Bliss (photograph)

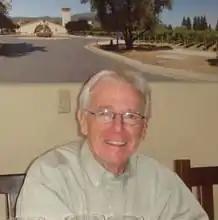
A man with white hair and glasses wearing a brown button-down shirt, smiling at the camera

The photograph depicts a lush green rolling hill with cirrus clouds during a daytime sky, with mountains far in the background. It was taken by Charles O'Rear, a former "National Geographic" photographer and resident of St. Helena, California, in the Napa Valley region north of San Francisco, while on his way to visit his girlfriend in January 1996. He drove along the Sonoma Highway, California State Route 121 intersecting 12, when he noticed the hill, which had been cleared of vineyards after a phylloxera infestation years prior. O'Rear came to a stop in southern Sonoma County, near the Napa–Sonoma county line and pulled off the road.